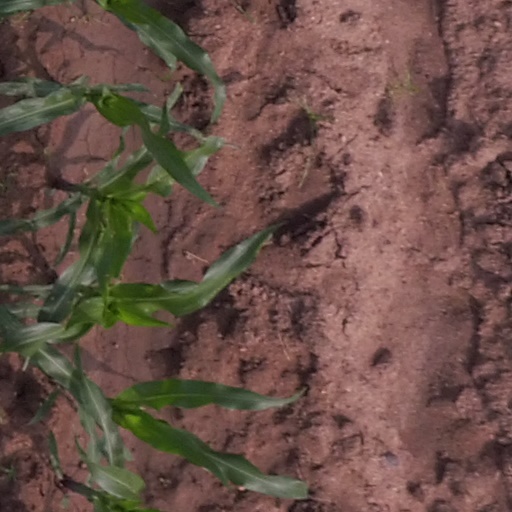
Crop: maize; corn